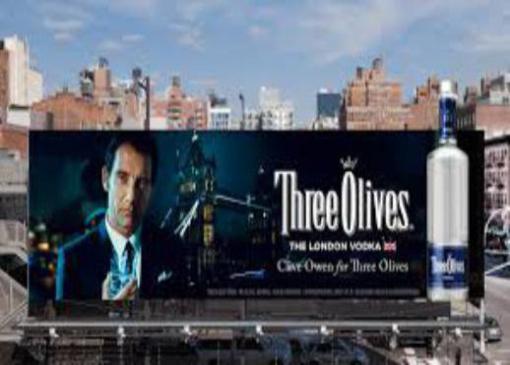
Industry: Food